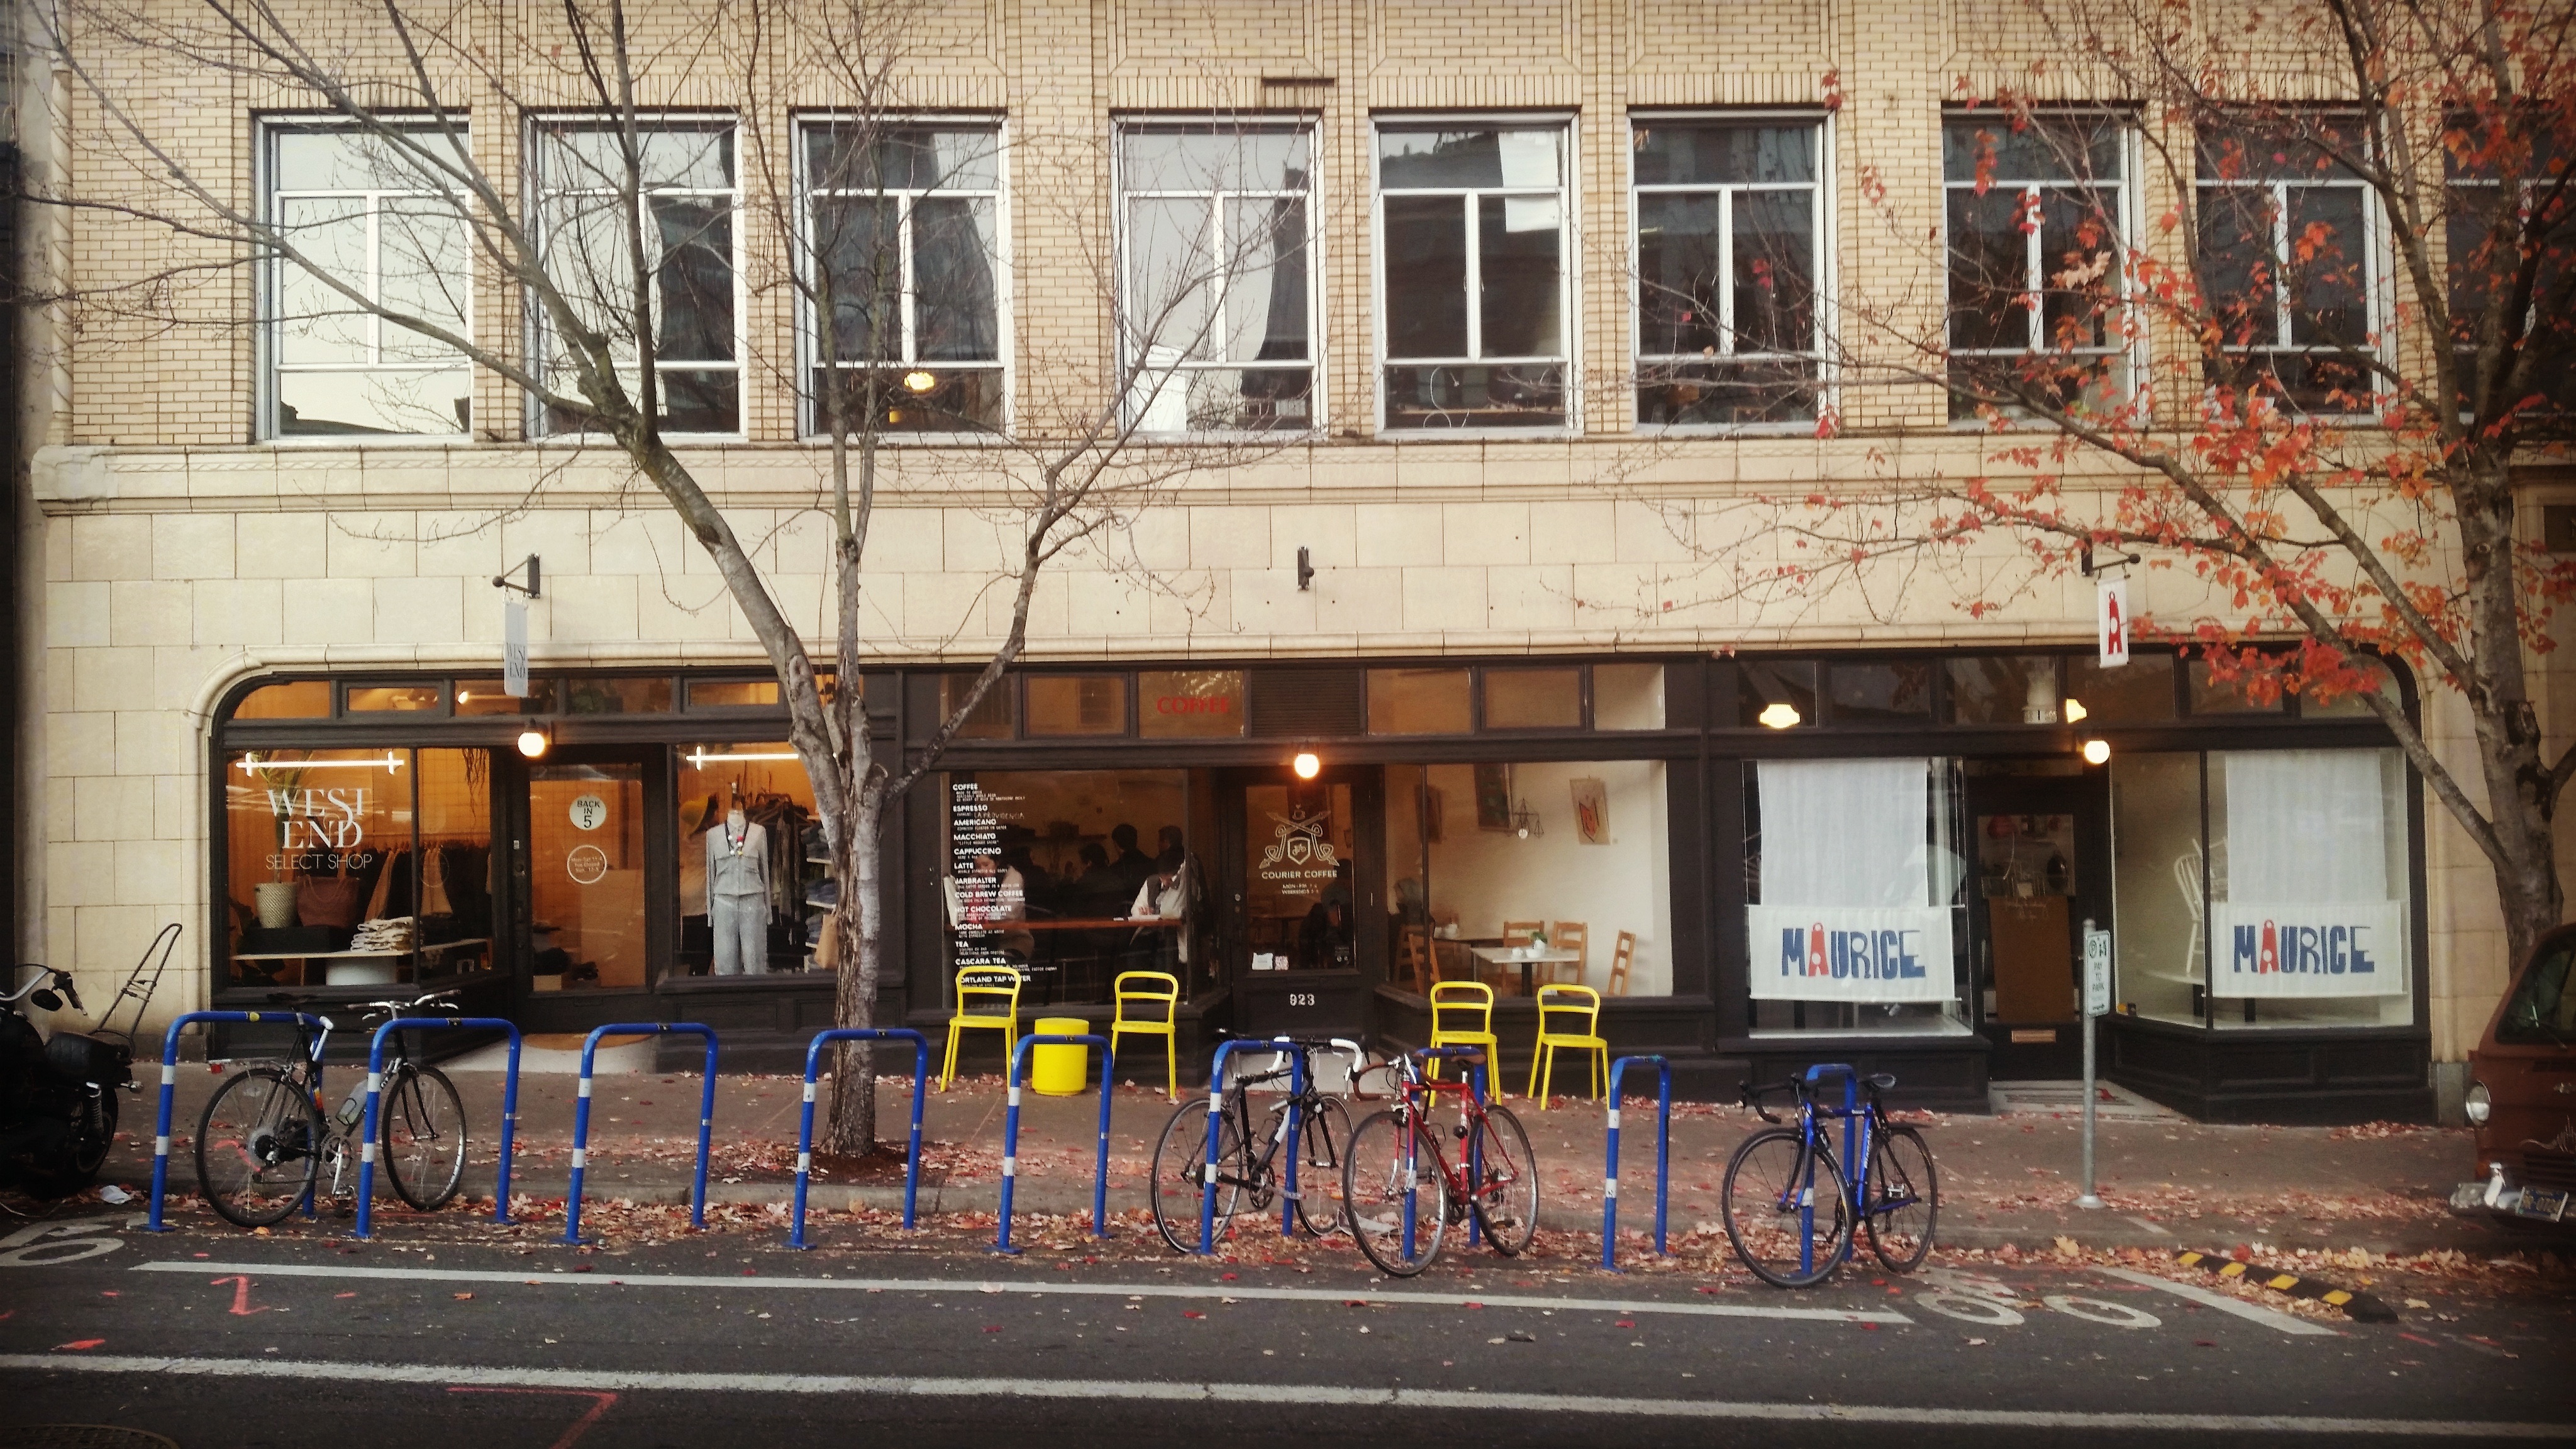
downtown, tourist attraction